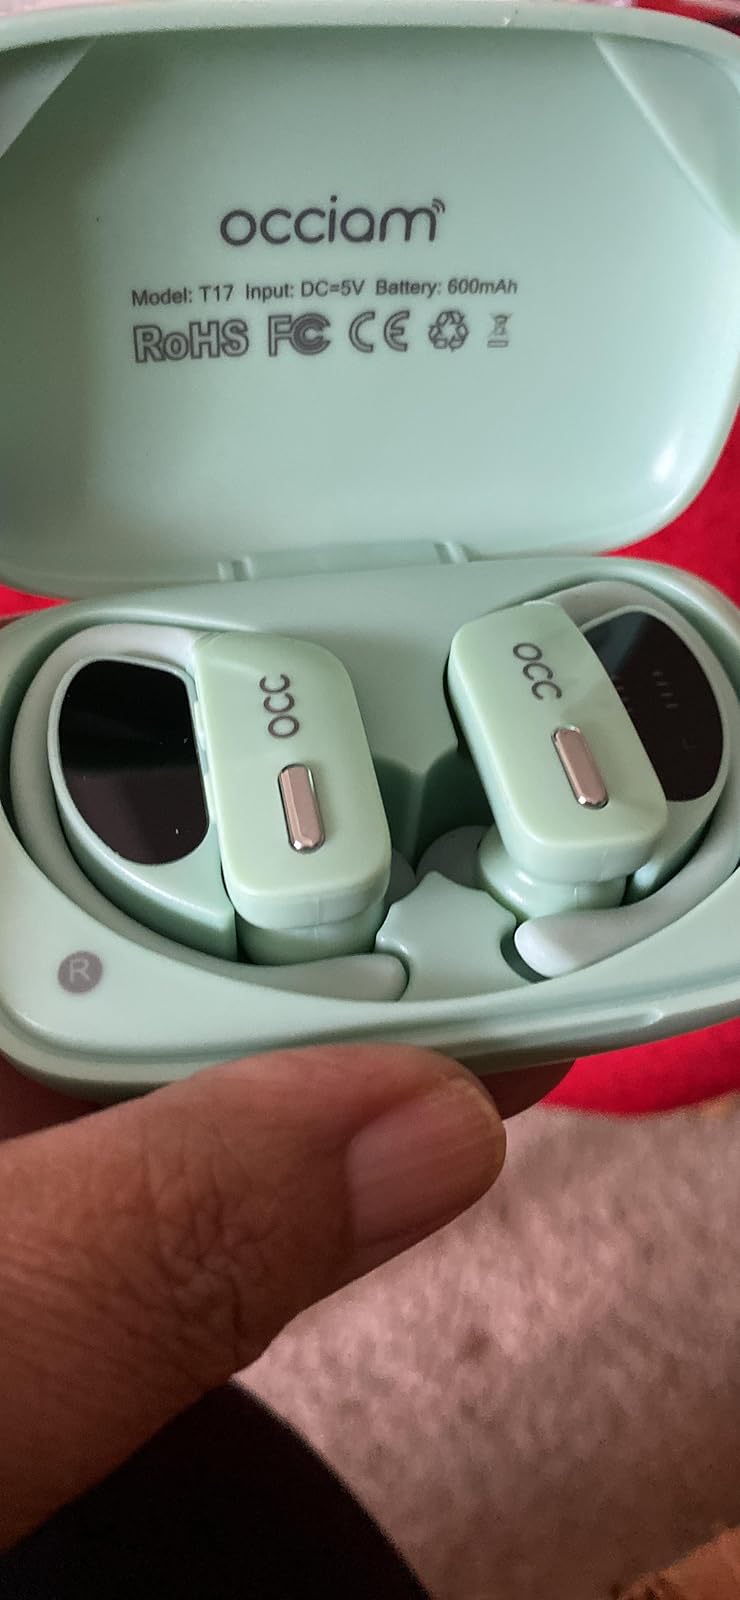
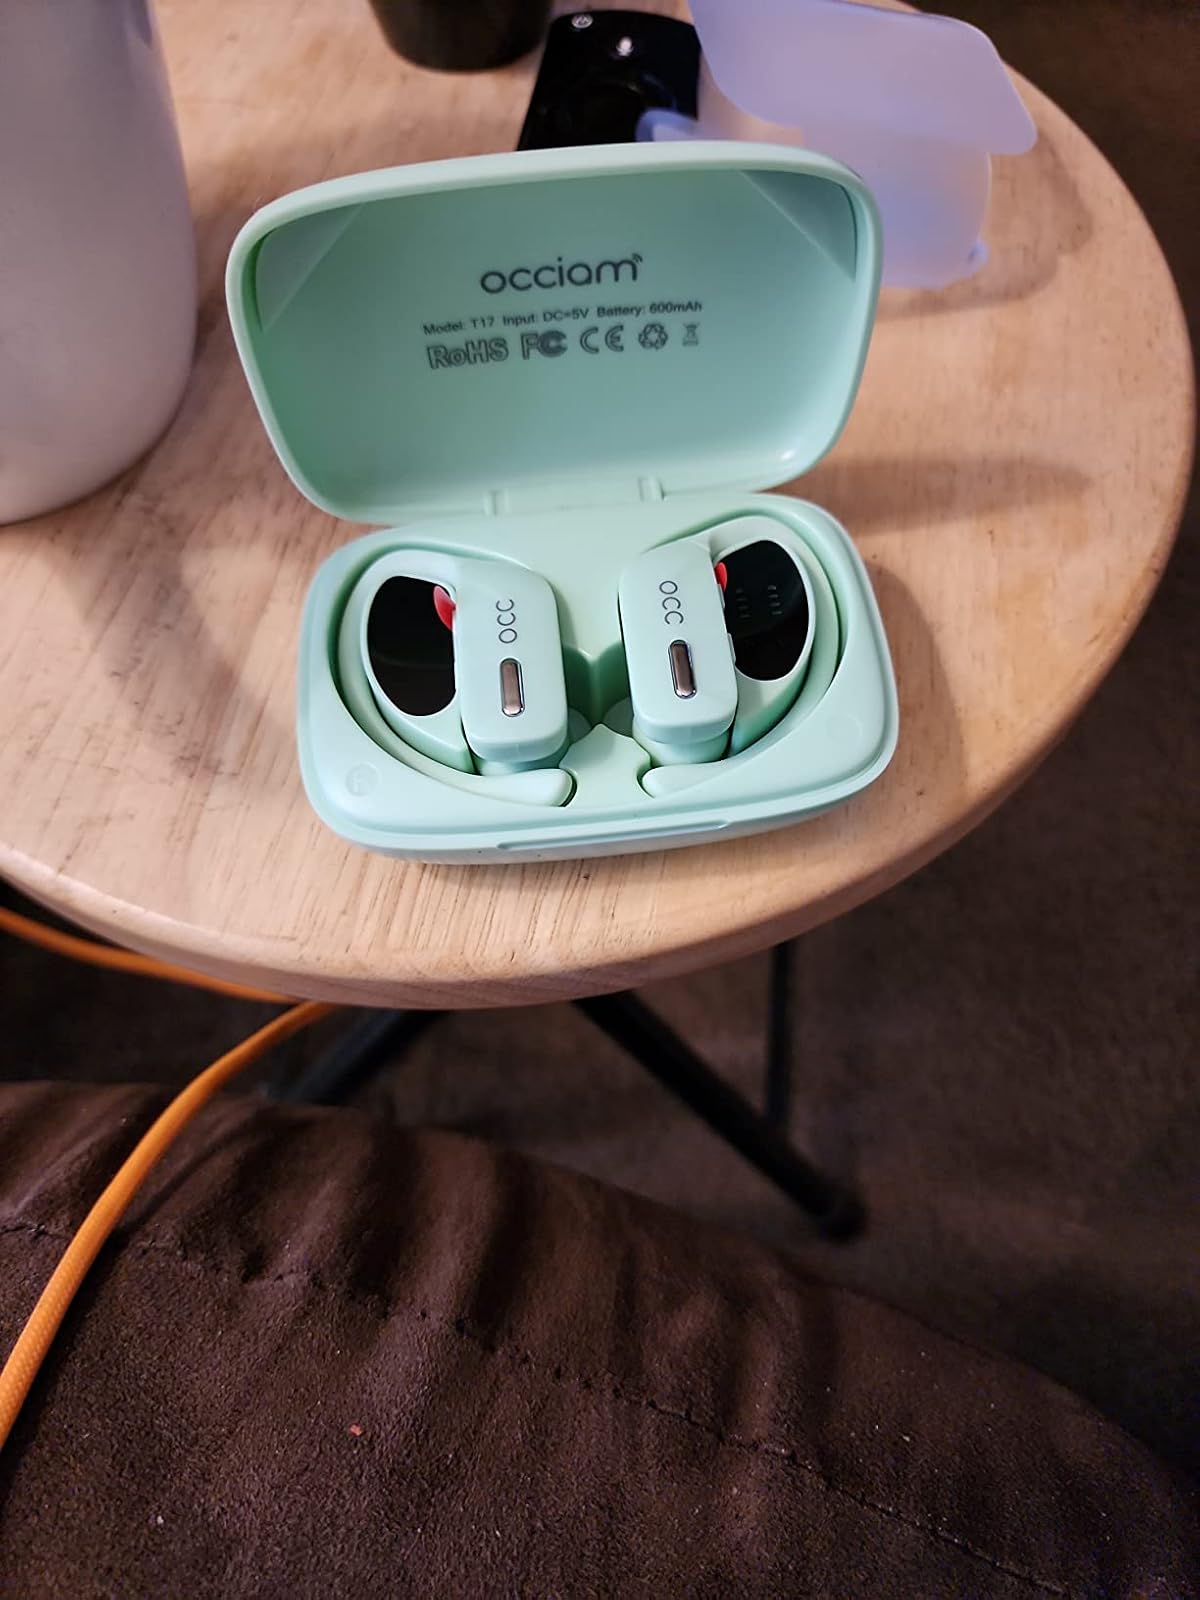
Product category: earbuds
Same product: yes